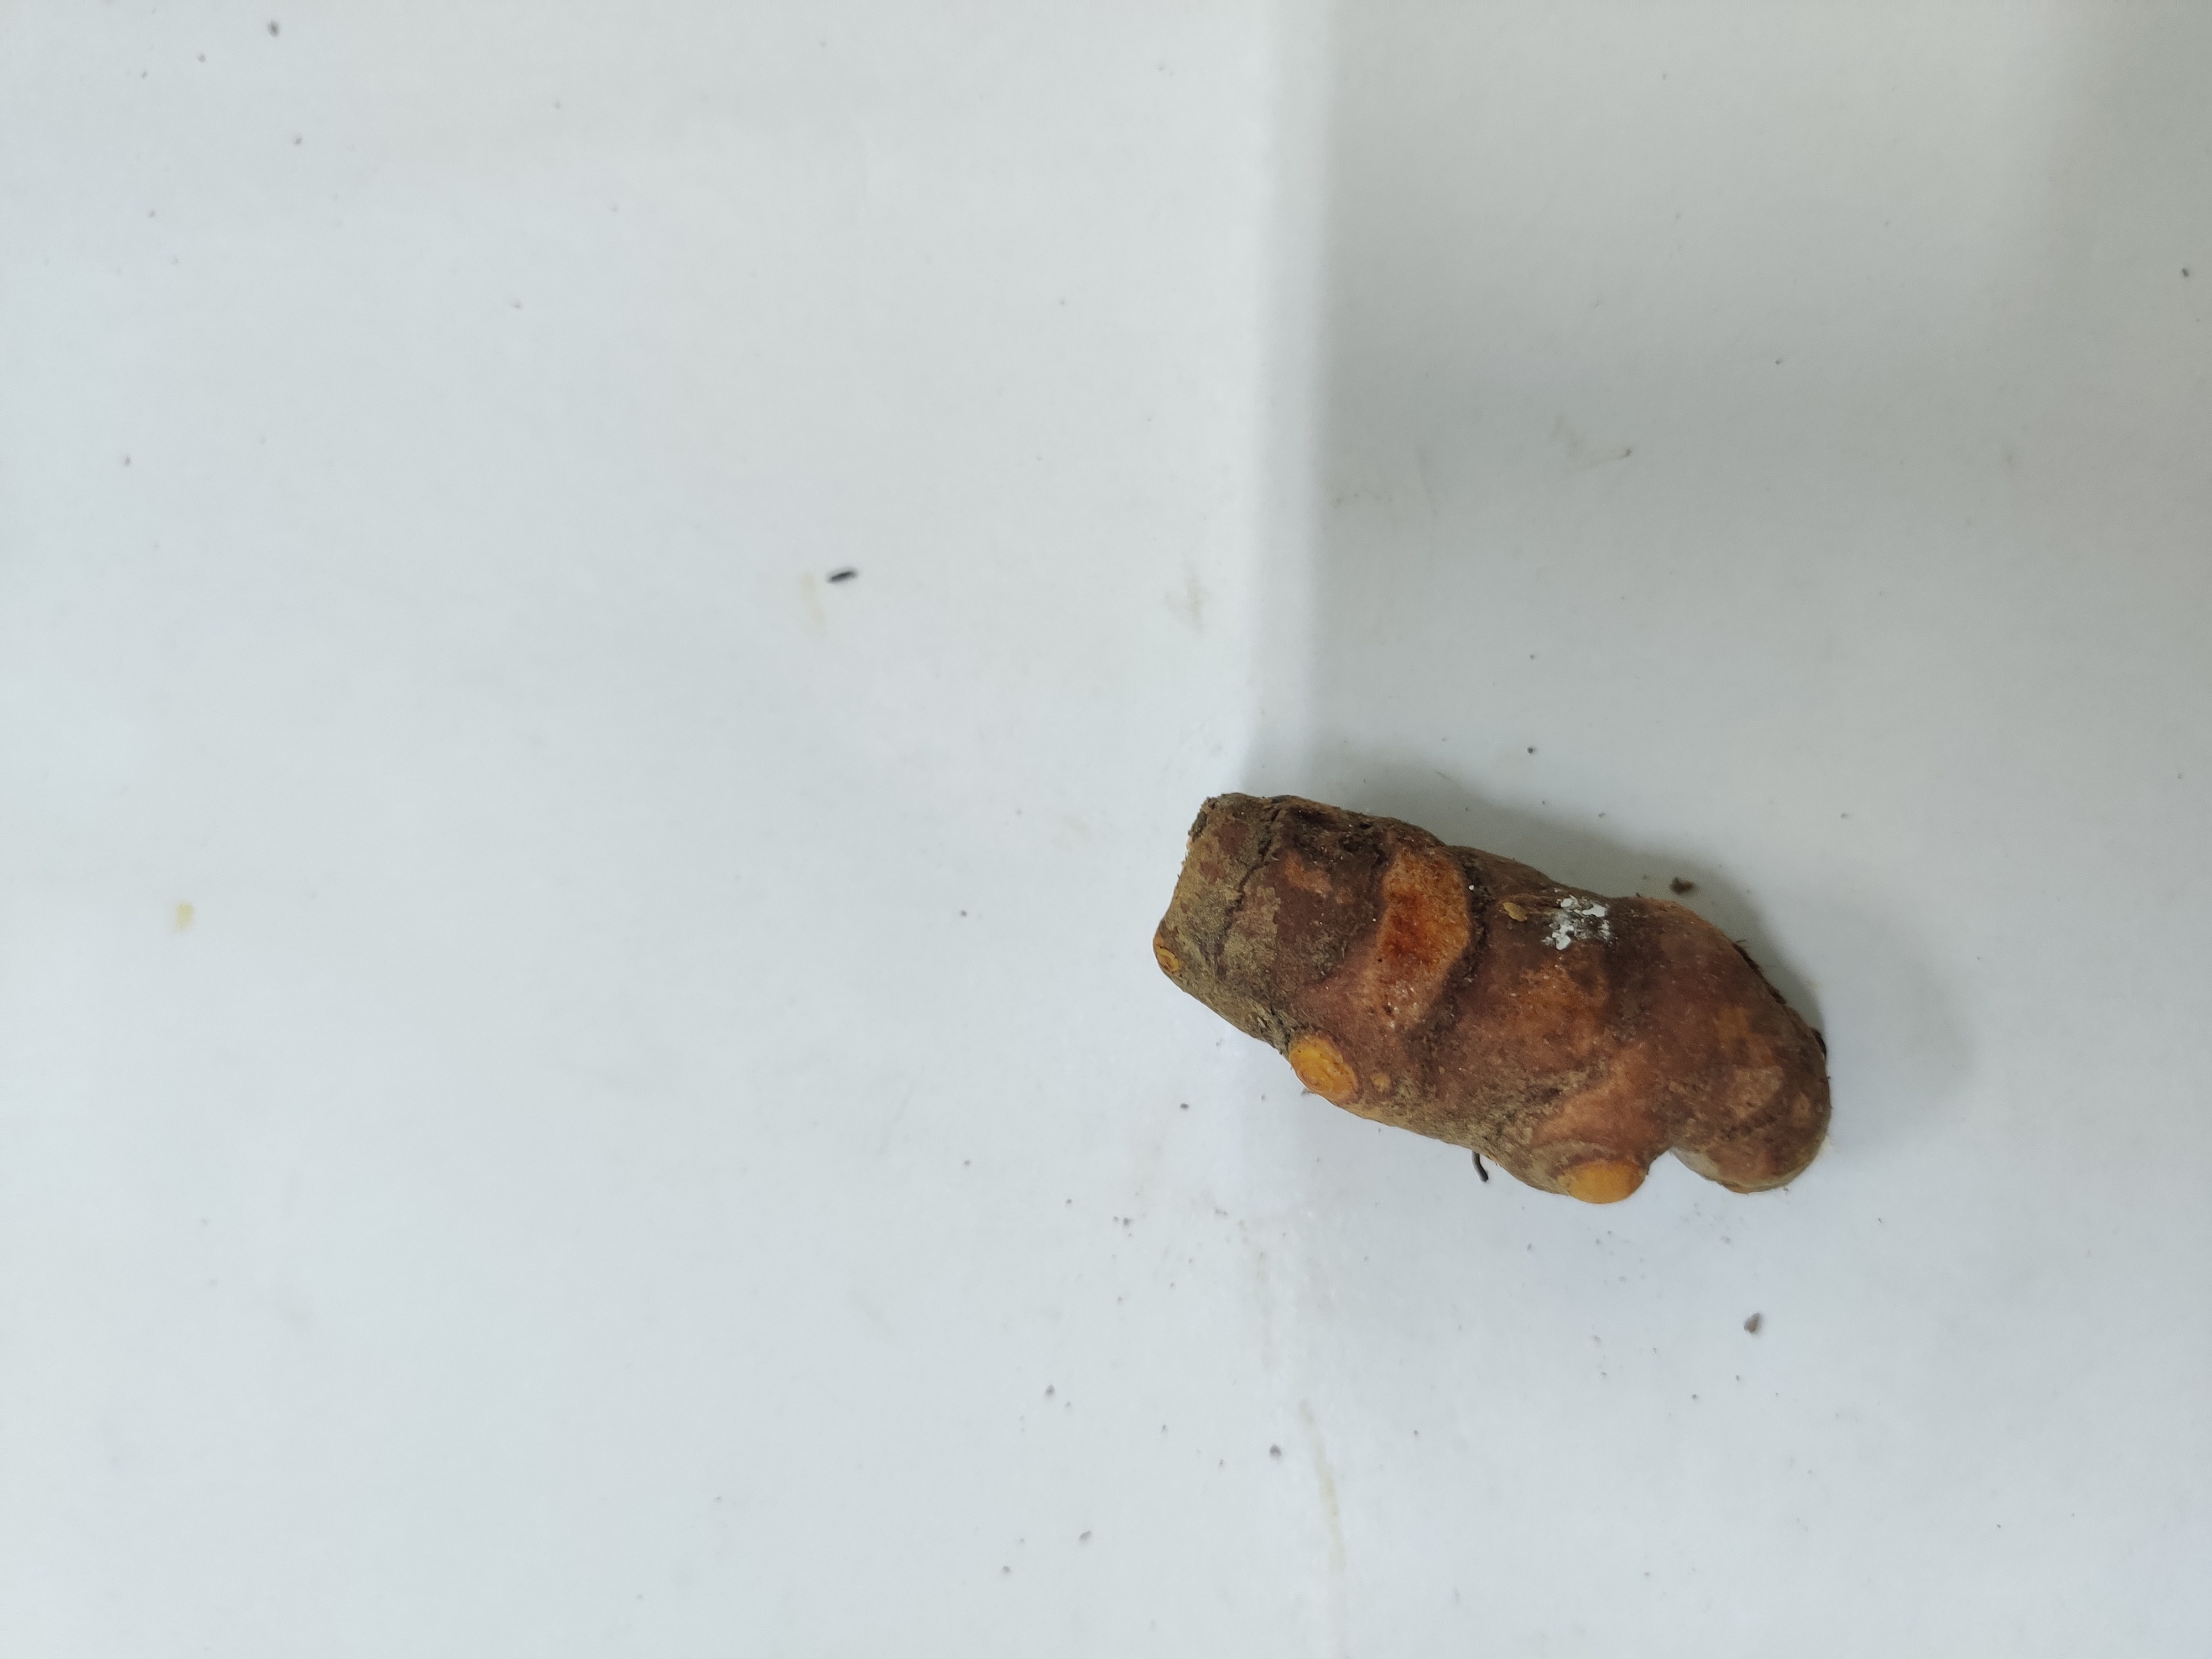
Crop: Turmeric
Condition: Damaged